Guantanamo Bay Naval Base

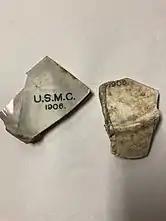
Shards from 1906

The area surrounding Guantanamo Bay was originally inhabited by the Taíno people. On 30 April 1494, Christopher Columbus, on his second voyage, arrived and spent the night. The place where Columbus landed is now known as Fisherman's Point. Columbus declared the bay "Puerto Grande". The bay and surrounding areas briefly came under British control during the War of Jenkins' Ear. Prior to the outbreak of the conflict, the bay was referred to as "Walthenham Harbor" by British cartographers. The British expeditionary force renamed the bay "Cumberland Bay". They eventually retreated from the area after an attempt to march to Santiago de Cuba was repulsed by Spanish troops.